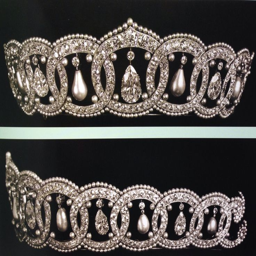
diamond and pearl tiara , ordered by person